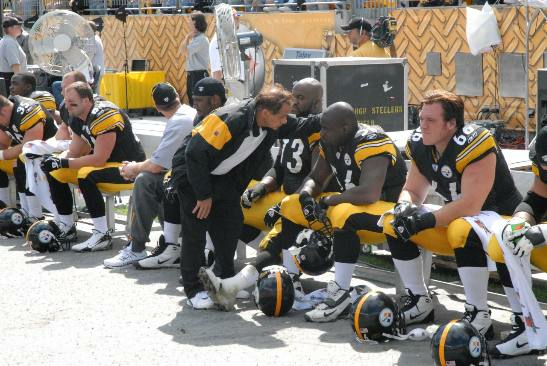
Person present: Yes